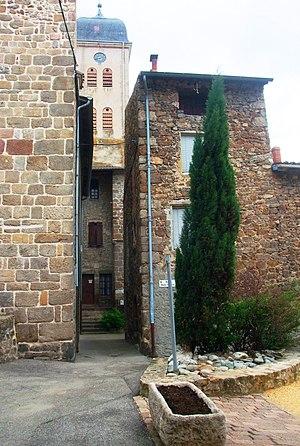
Boulieu impasse du cimetière
Boulieu-lès-Annonay est une commune française située dans le département de l'Ardèche, en région Auvergne-Rhône-Alpes. Sa proximité de la ville d'Annonay lui a donné une vocation résidentielle. Elle offre l'attrait touristique d'un centre village médiéval assez bien conservé.